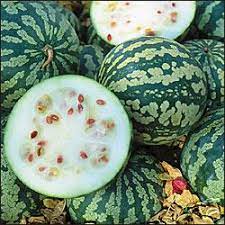
Lii de ab nataal la. Nataal bi de ab xaal la. Xaal bi de dañ koo dagg, am na melo. Melo bi daa weex, am na ay doom yu nekk ci biir. Doom yi daa xaw a mboq, am lu xonq. Am na tamit xaal yu "vertes" nekk si suufam. Am na mboq nekk ci wet gi. Lii de neex na lool.